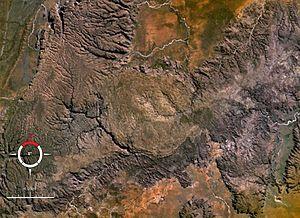
Le cratère de Piccaninny est une structure d'impact fortement érodée, situé au nord de l'Australie-Occidentale dans le Parc national de Purnululu.